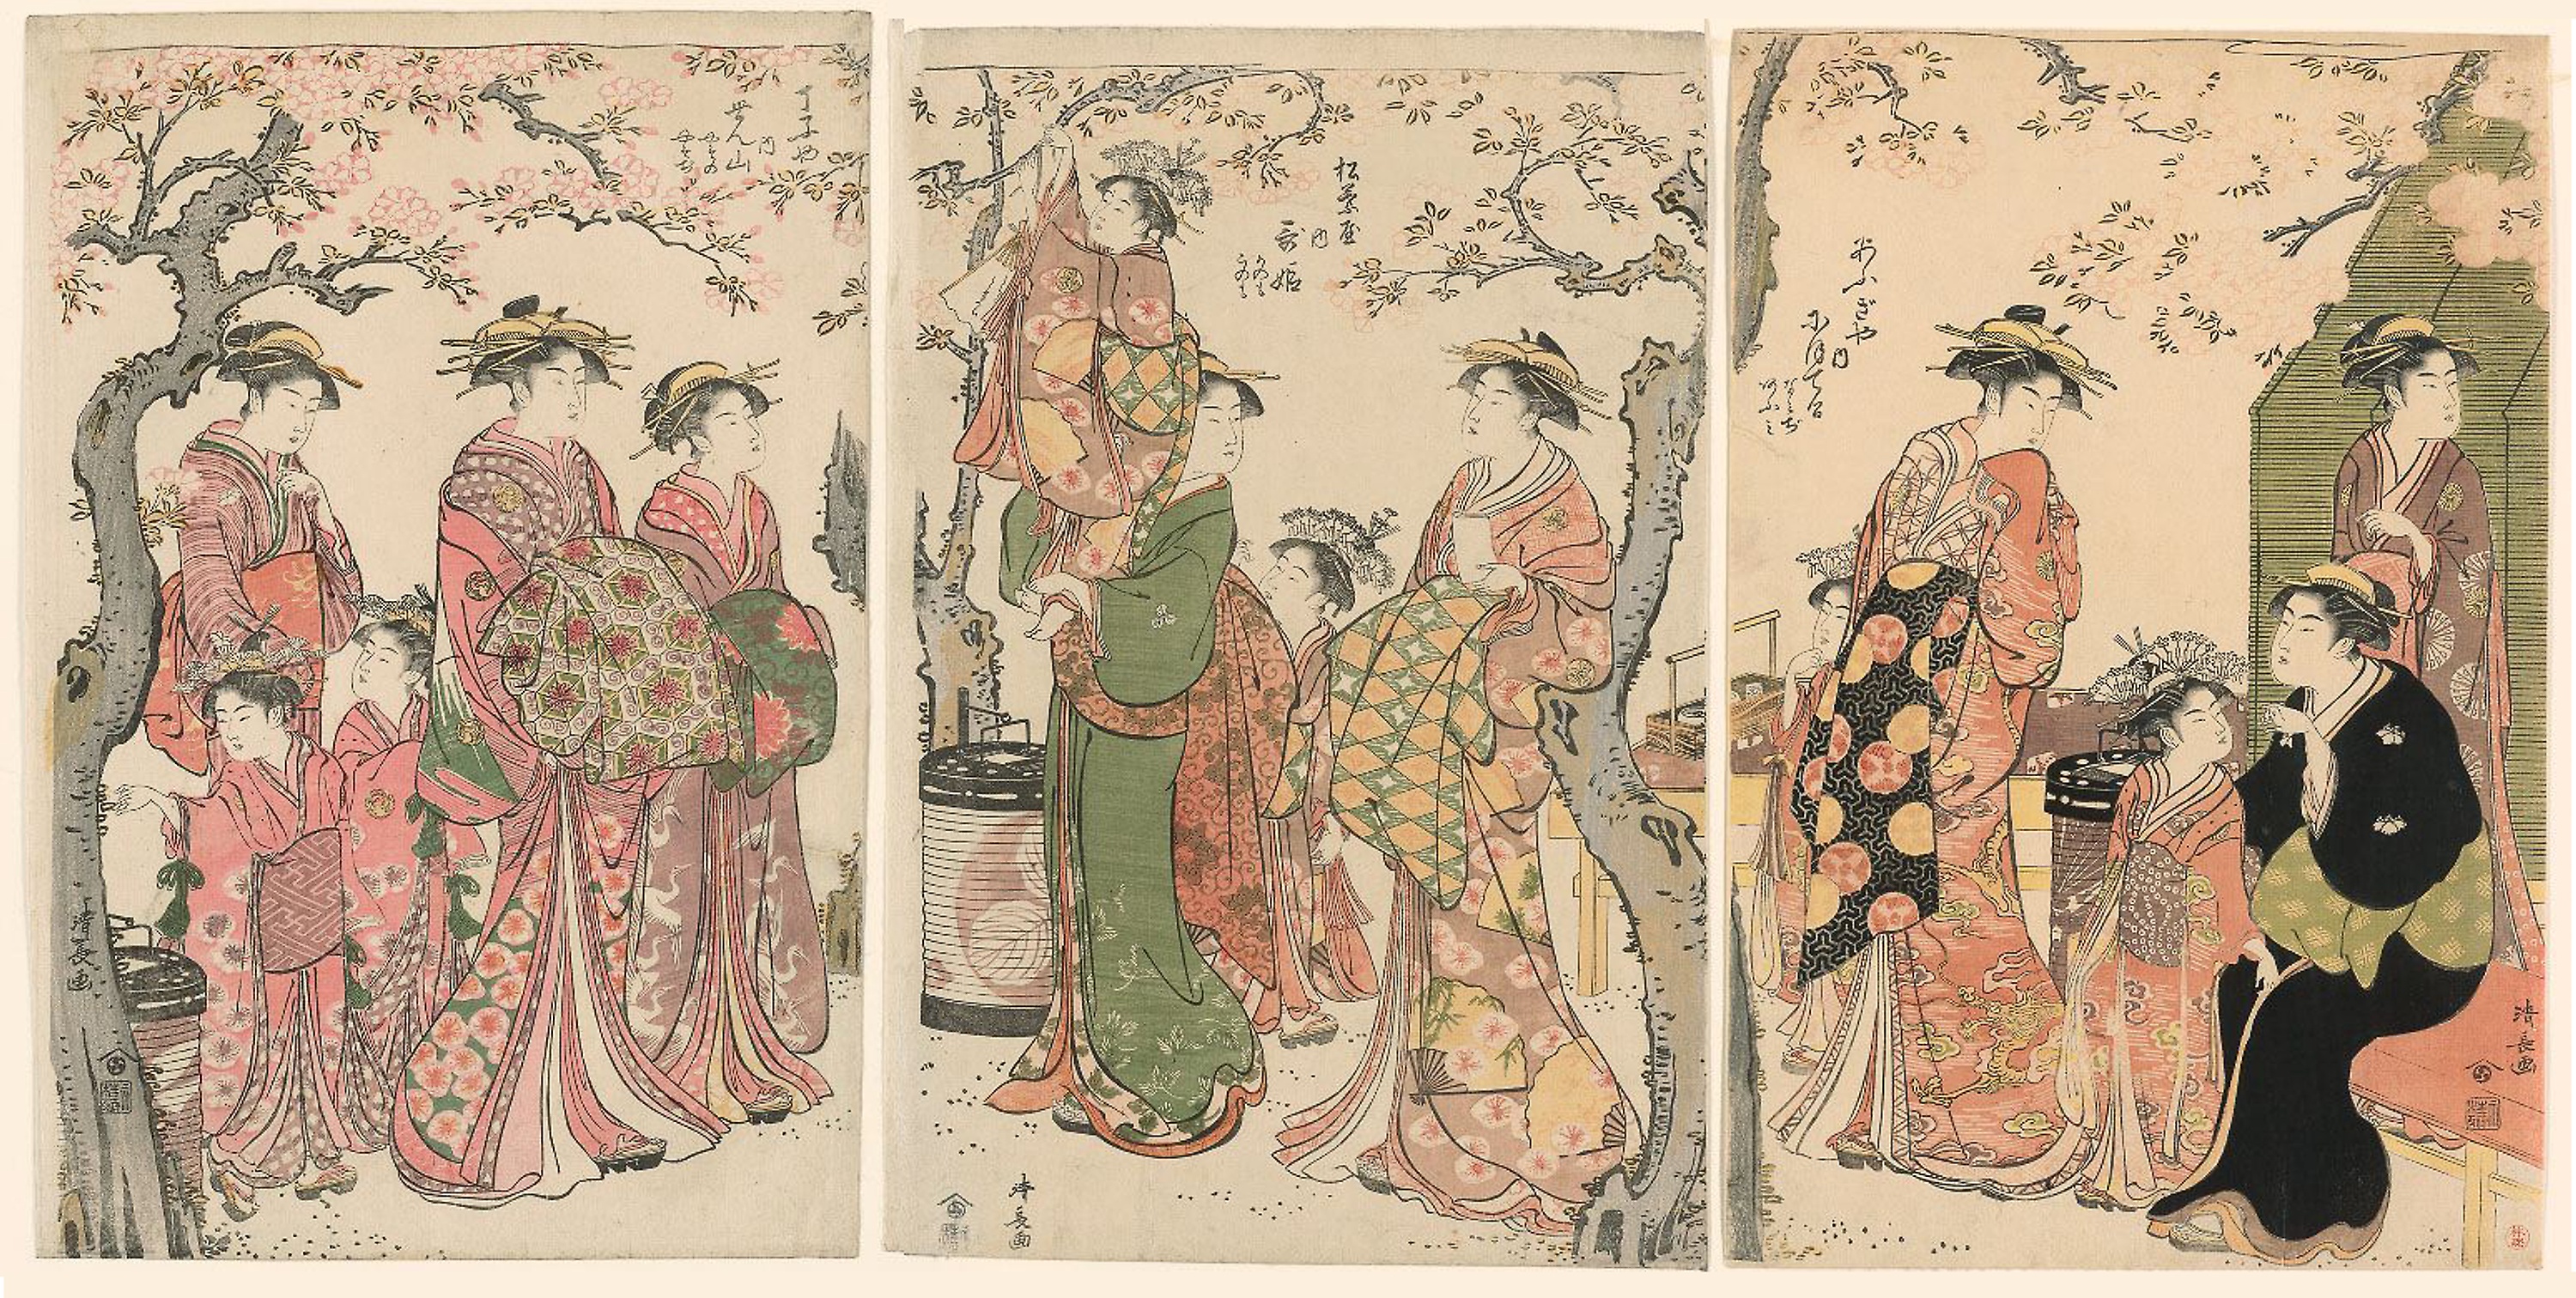
art, flower, tapestry, illustration, costume design, pattern